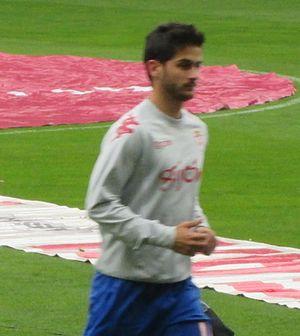
Ignacio « Nacho » Cases Mora est un footballeur espagnol, né le 22 décembre 1987 à l' AEK Larnaca à Chypre. Il évolue comme milieu de terrain.